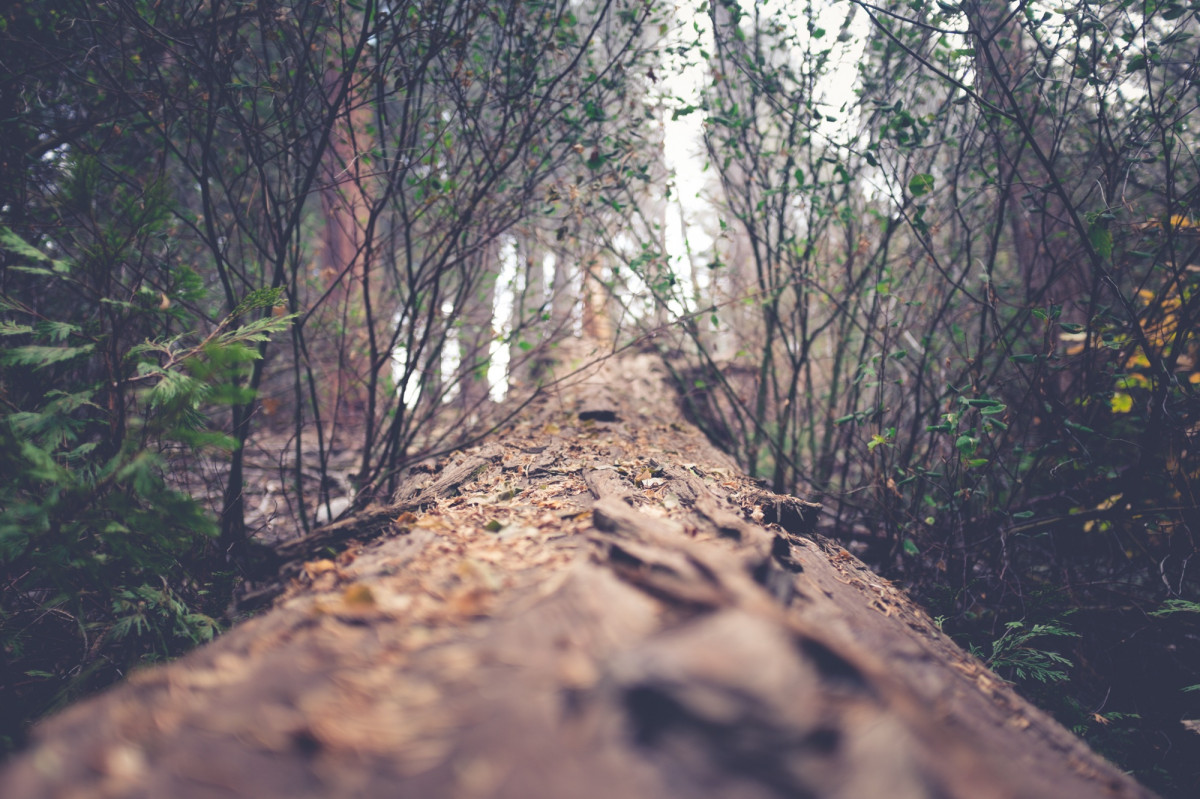
Tags: nature, forest, wilderness, trail, bark, log, jungle, soil, fallen, woodland, habitat